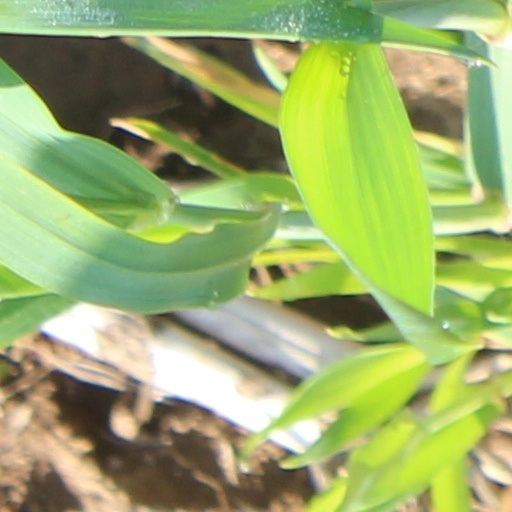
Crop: wheat